Stiffelio

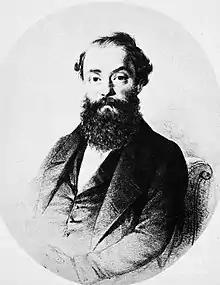
Francesco Maria Piave, librettist of the opera

Lina wanders into the cemetery. She comes across her mother's grave and in desperation once again prays for forgiveness ("Ah dagli scanni eterei" – "Ah, from among the ethereal thrones, where, blessed, you take your seat"), but Raffaele, having followed her, arrives. She demands that he return her wedding ring and her letters, which he had taken, and then immediately asks him to leave forever ("Perder dunque voi volete" – "Then you wish to destroy this unhappy, betrayed wretch"). However, Raffaele refuses to leave ("Io resto" – "I stay").